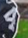
Number: 4